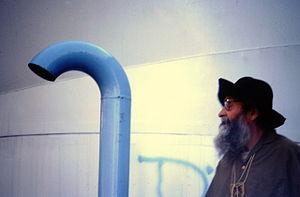
Aguigui Mouna en représentation sur l'esplanade Beaubourg en 1977.
La place Georges-Pompidou est une place située dans le 4ᵉ arrondissement de Paris.
André Dupont, dit « Aguigui Mouna », ou simplement « Mouna », né le 1ᵉʳ octobre 1911 à Meythet, et mort le 8 mai 1999 à Paris, est un clochard-philosophe libertaire, pacifiste, écologiste avant l'heure, qui, souvent à vélo, sillonnait les rues de Paris pour haranguer les foules, dormant chez ses hôtes voire à la belle étoile. Il connut son heure de gloire en mai 68. On a vu en lui à la fois « le dernier amuseur public de Paris » et « le sage des temps modernes ».